Tanks of the interwar period

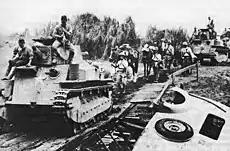
Japanese Type 89 I-Go tanks moving toward Manila, January 1942.

In 1931 the German General Staff accepted a plan for two types of tank, a medium tank with a 75 mm gun and a lighter vehicle with a 37 mm gun. While design and then construction work was carried out, the German army used a variety of light tanks based on the British Carden-Loyd tankette chassis. The early tanks were code-named "Landwirtschaftlicher Schlepper" (La S, "agricultural hauler"), a designation that lasted until 1938. The first of these light tanks ran in early 1934. It was a five-ton Krupp design which was dubbed the LKA1. The new government approved an initial order for 150 in 1934 as the "1A La S Krupp". Around 1,500 of these light tanks were built.